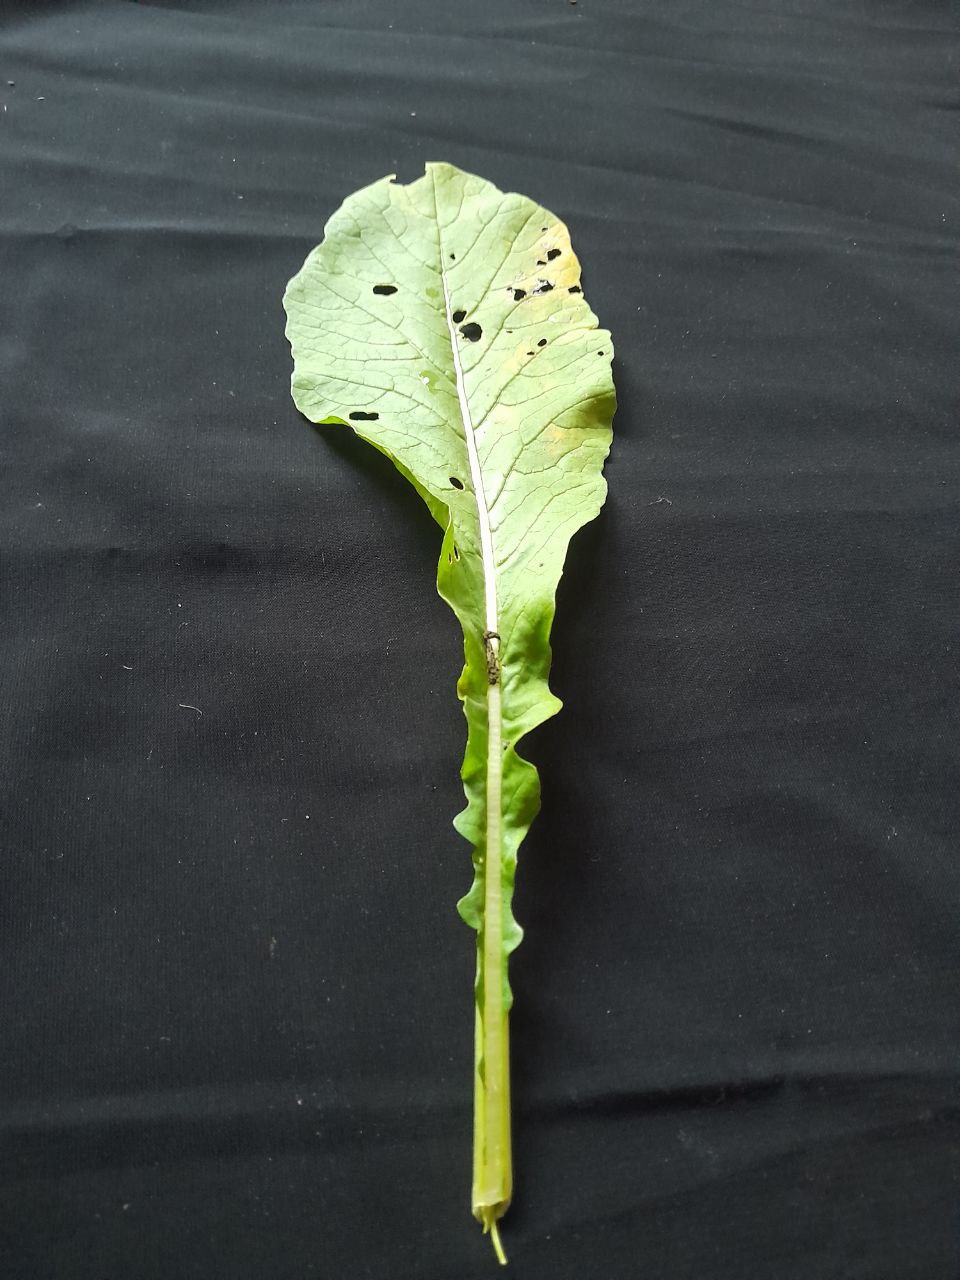
Label: flea beetle